Venoge (river)

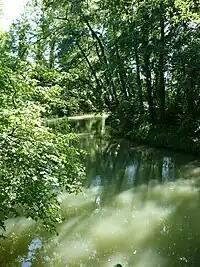
The course of the river, near Saint-Sulpice

The Venoge has its source at L'Isle in the canton of Vaud and flows down to Lake Geneva, at Saint-Sulpice. It is long, and its basin area is .